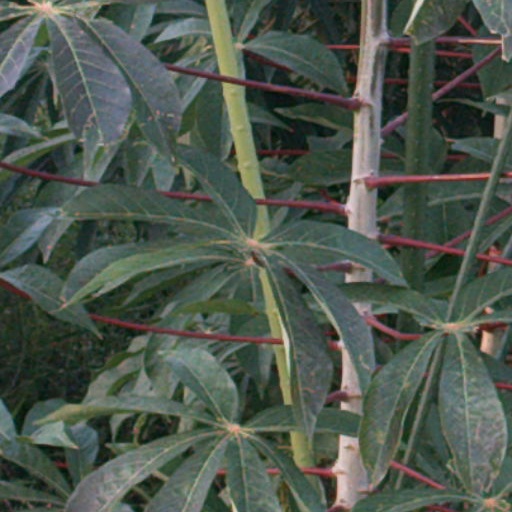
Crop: cassava